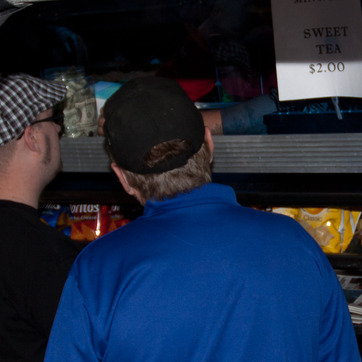
Material: hair